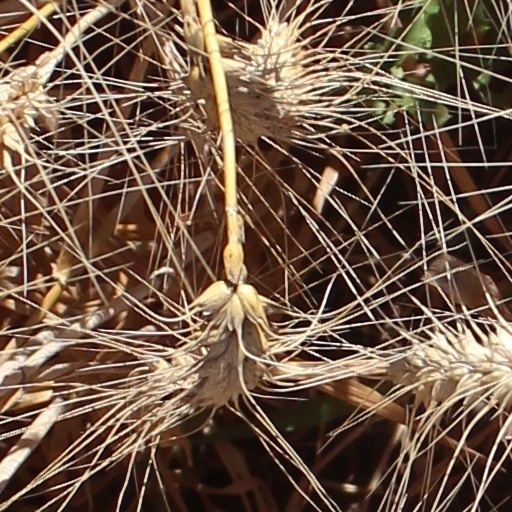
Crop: wheat